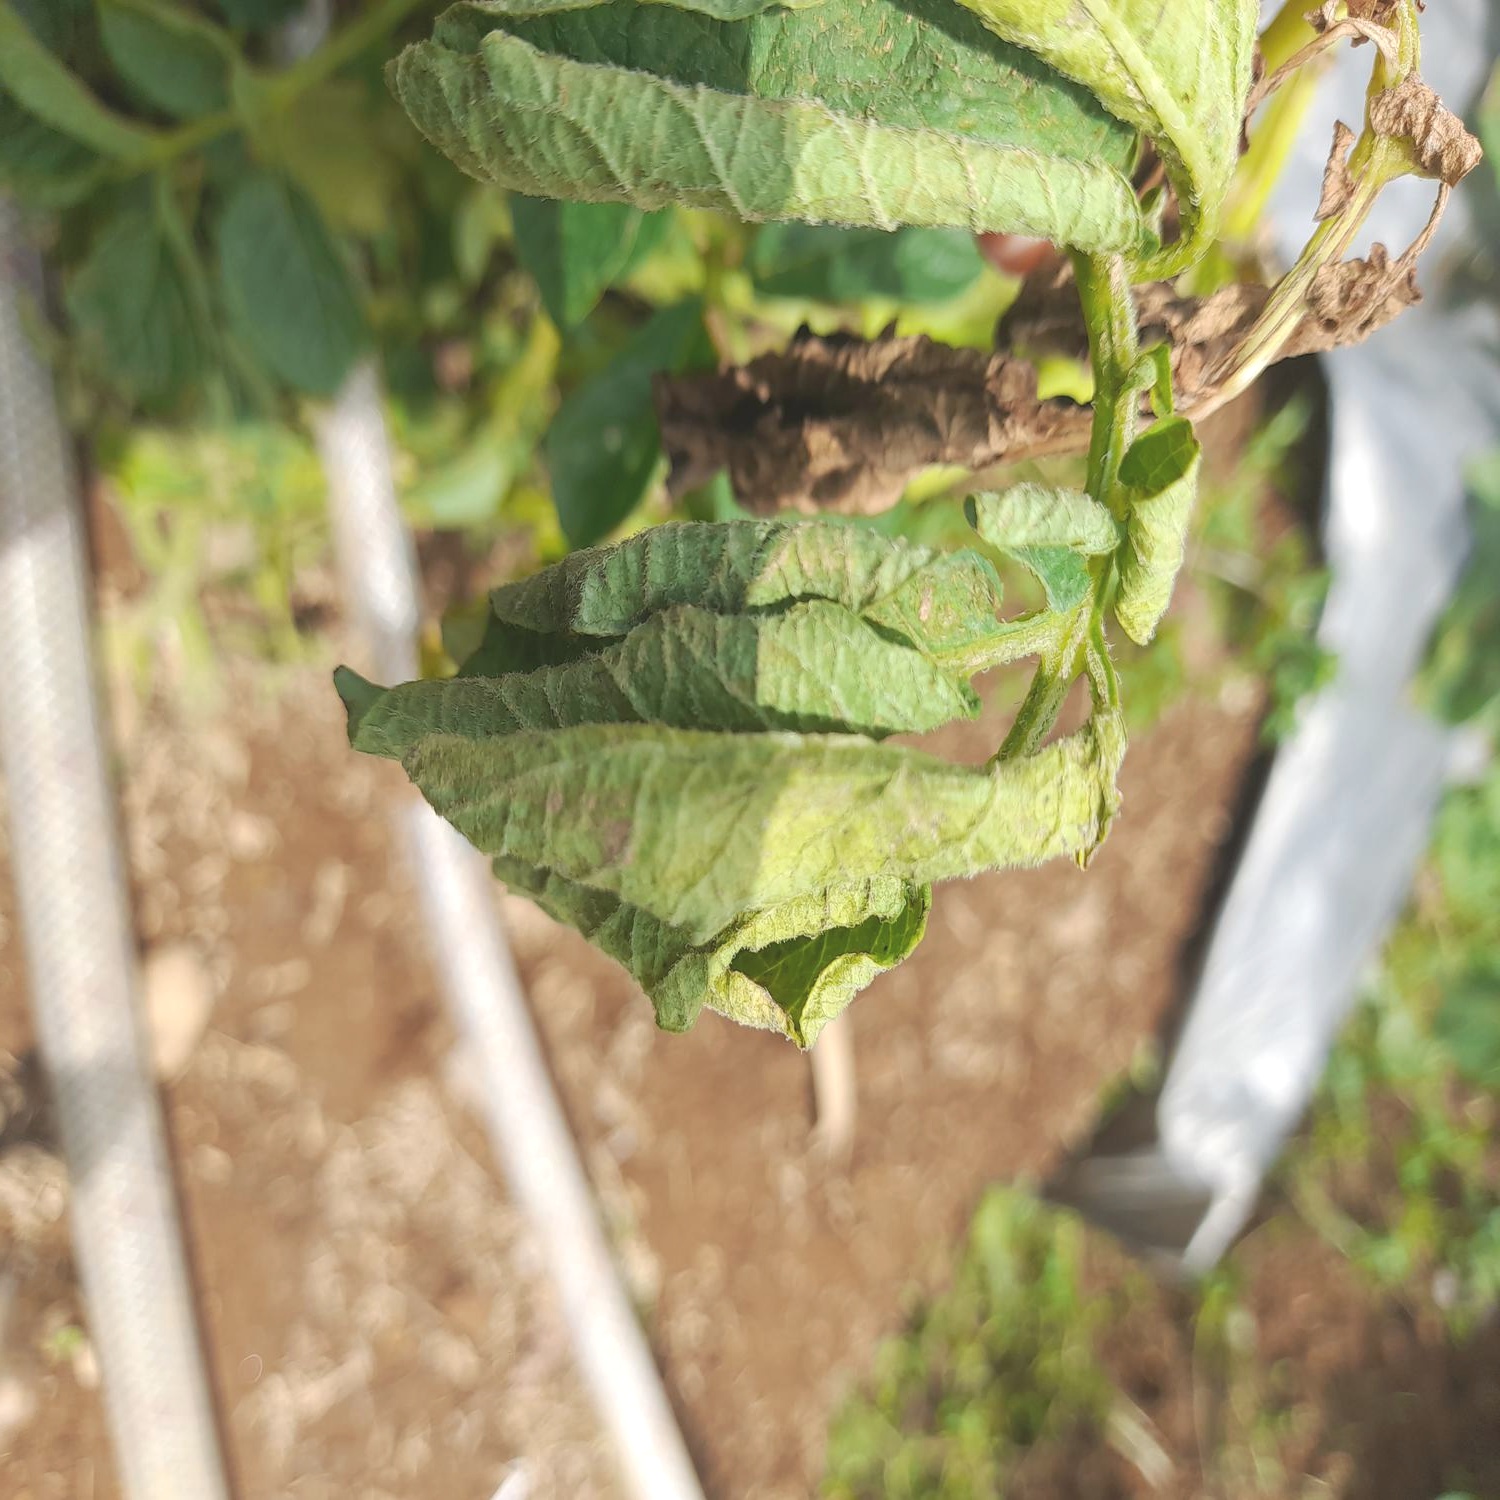
Etiqueta: Pudricion_Parda